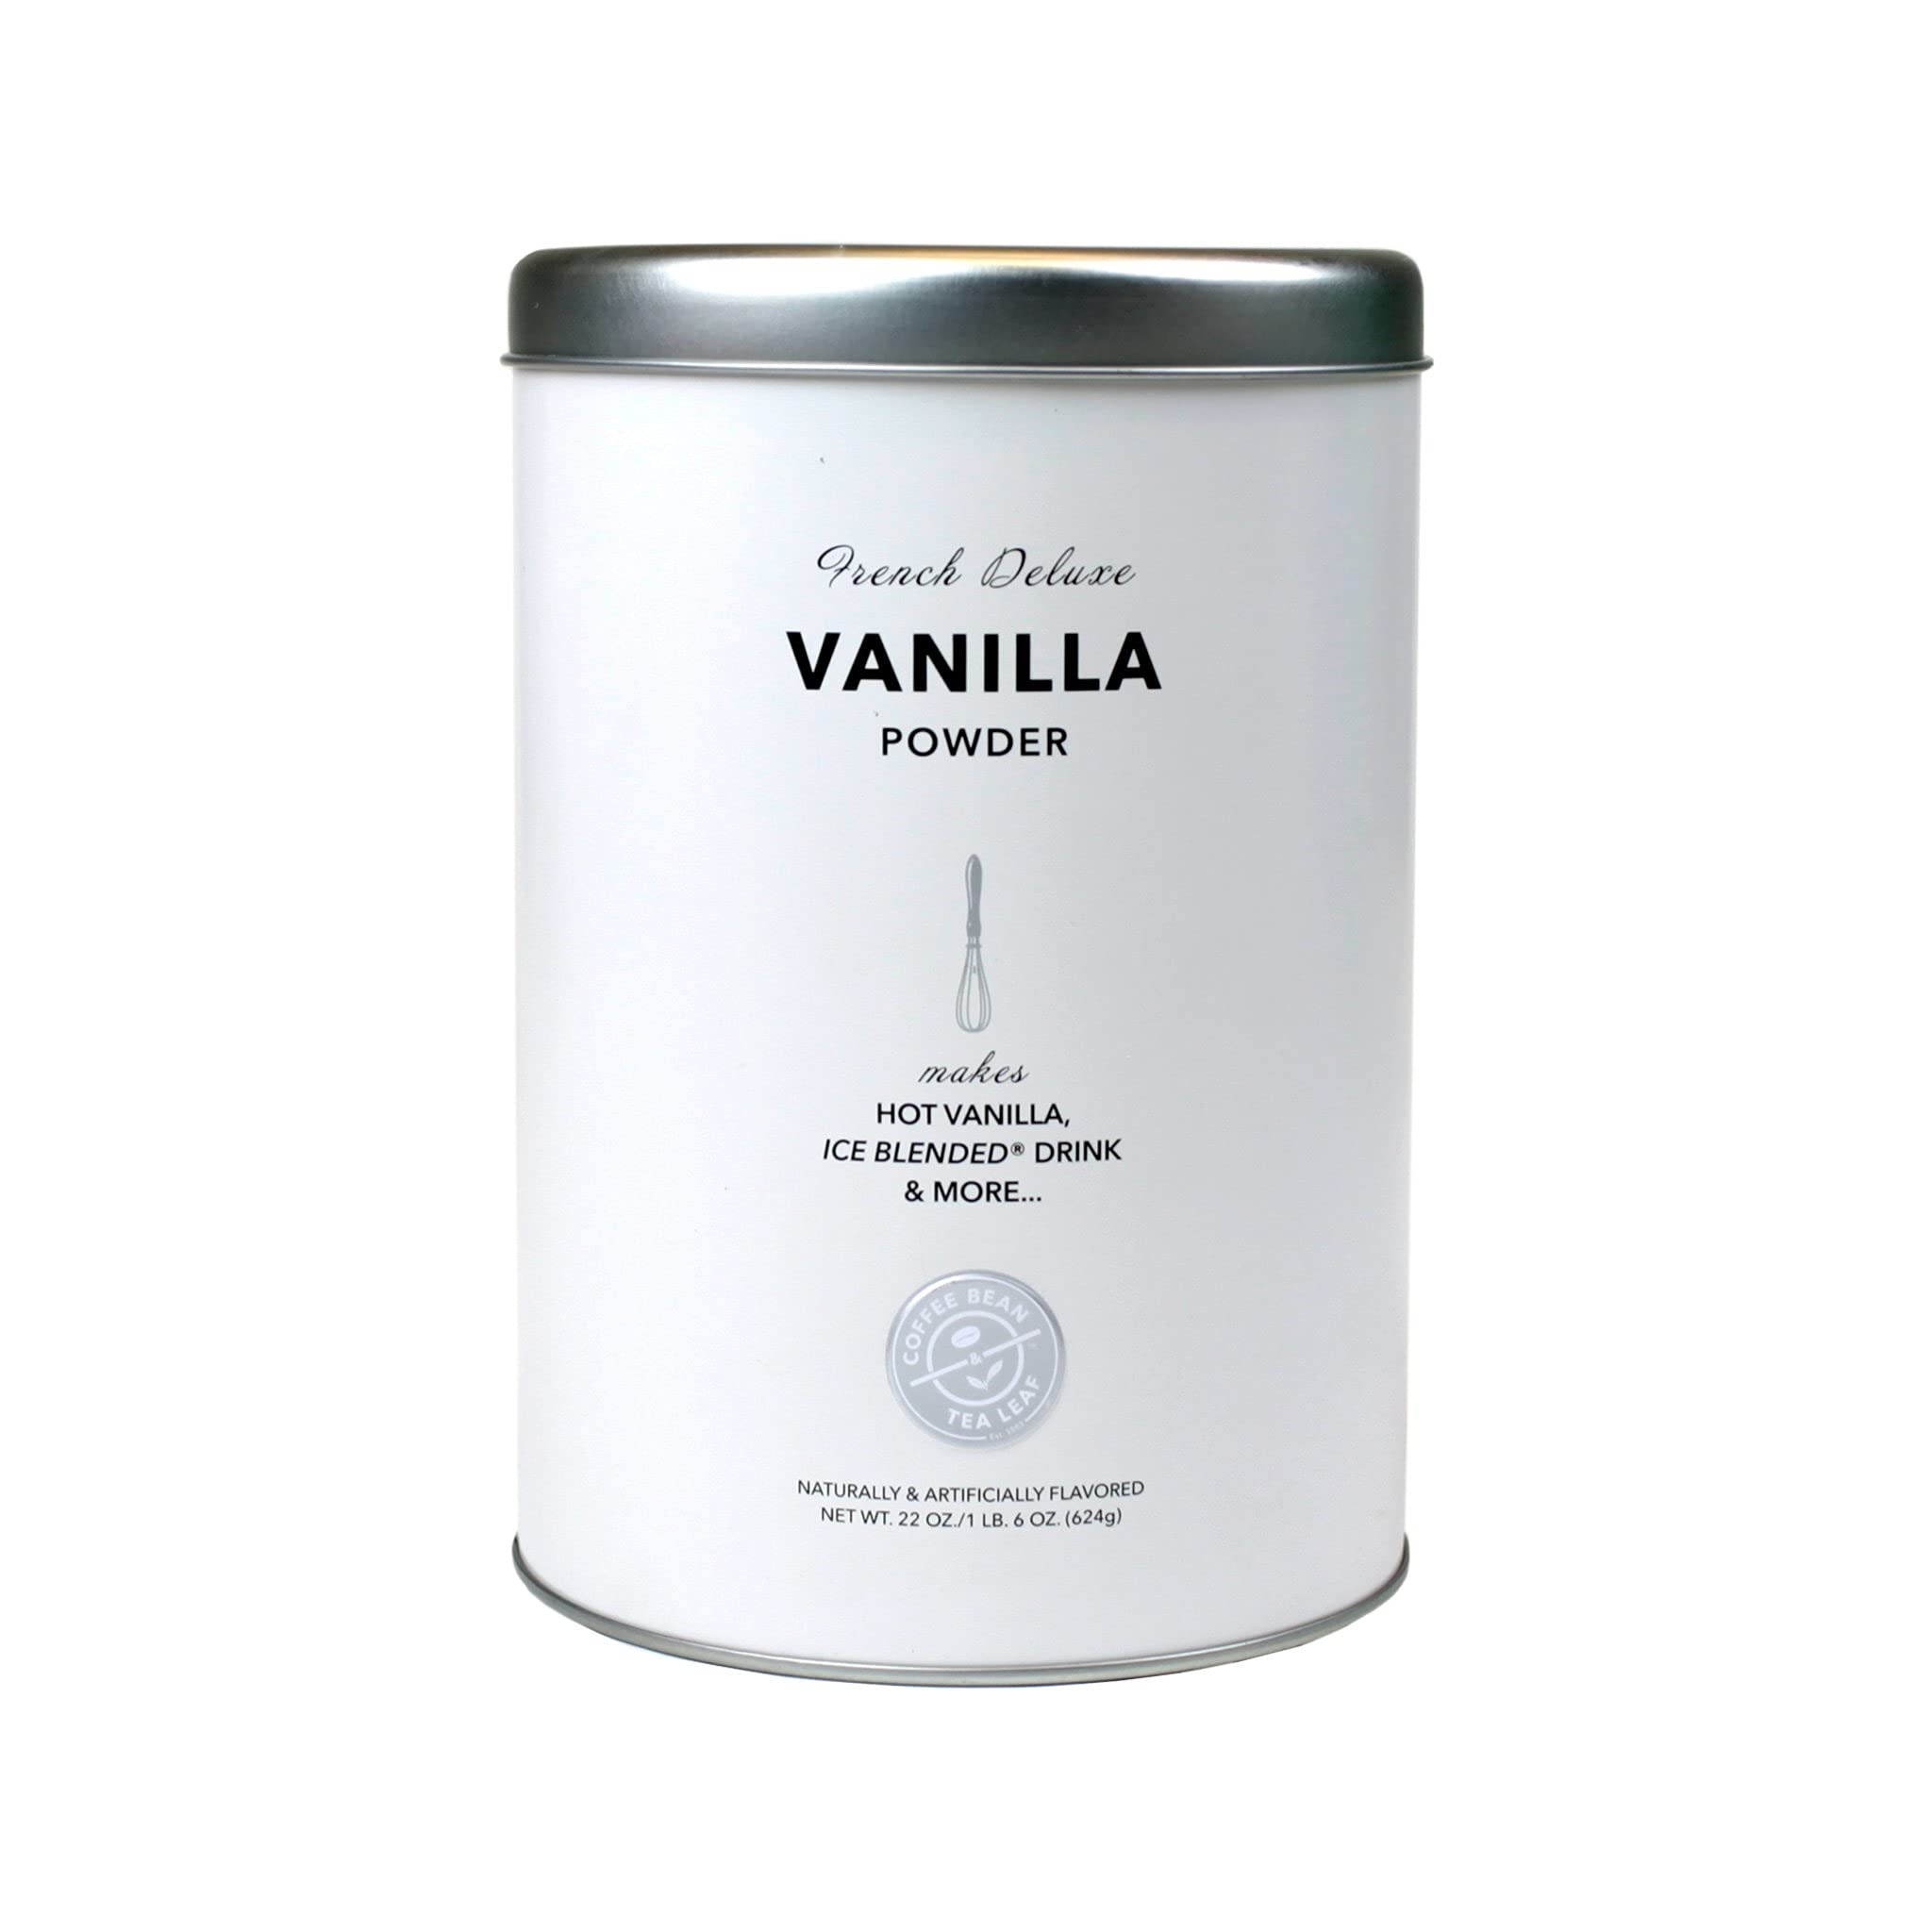
Item Name: The Coffee Bean & Tea Leaf, French Deluxe Vanilla Powder, Coffee and Drink Powdered Creamer, 22 Ounce Container
Bullet Point 1: Vanilla Powder: Add this sweet and creamy confectionery taste to coffee and teas with this delicious vanilla powder that provides rich flavor and an excellent mouthfeel; Comes in a tin container that's great for gifting
Bullet Point 2: Quick and Easy: Enjoy these powdered drink mixes designed for quick and easy use without using sticky coffee drink syrups; Can also enjoy by itself by adding water or milk for extra creaminess
Bullet Point 3: Powdered Coffee Creamer: Each powder product was created to taste great with coffee, tea, or by itself and can be served hot, iced or blended; Try our flavors like vanilla, chocolate, matcha and more; No sugar options are available too
Bullet Point 4: Good Coffee Quickly: Enjoy our quality coffees at home, school, office or during your travels; Choose from whole bean, ground, organic, or flavored coffees in a variety of roasts, also check out our single serve coffee capsules too
Bullet Point 5: Born and Brewed in Southern California: Since 1963, The Coffee Bean and Tea Leaf is known for expertly roasted coffees and hand blended teas from the best resources in the world
Value: 22.0
Unit: Ounce

Price: 24.97